The Green Devils of Monte Cassino

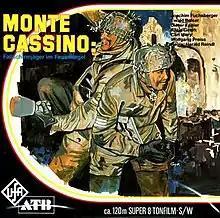

The Green Devils of Monte Cassino is a 1958 French–German war film directed by Harald Reinl and starring Dieter Eppler, Joachim Fuchsberger, Antje Geerk and Ewald Balser. The film is a fictional love story framed by actual historic events surrounding the Battle of Monte Cassino and the evacuation of its stores of art treasures. The title refers to the nickname of the "Fallschirmjäger", the German Luftwaffe's paratroopers.